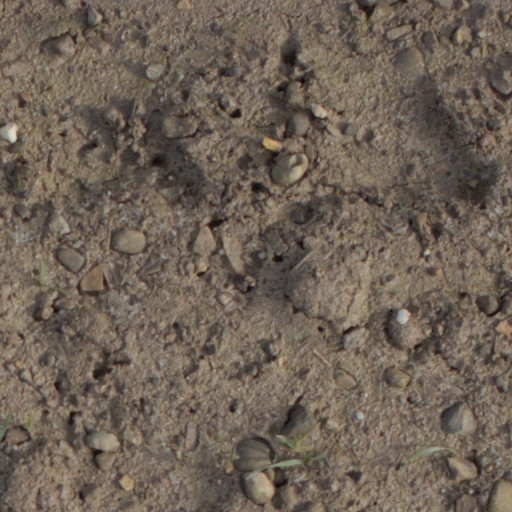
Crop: wheat